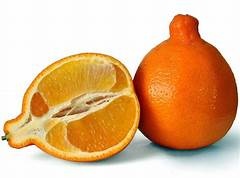
Label: mandarine